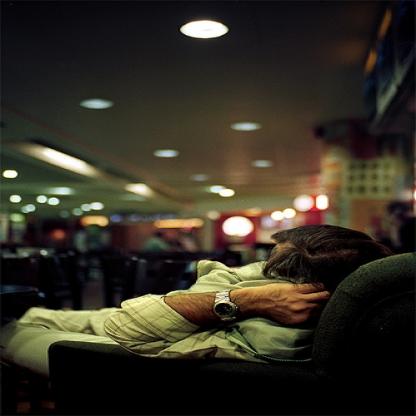
Scene: Indoor